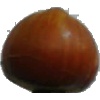
Label: nut_forest